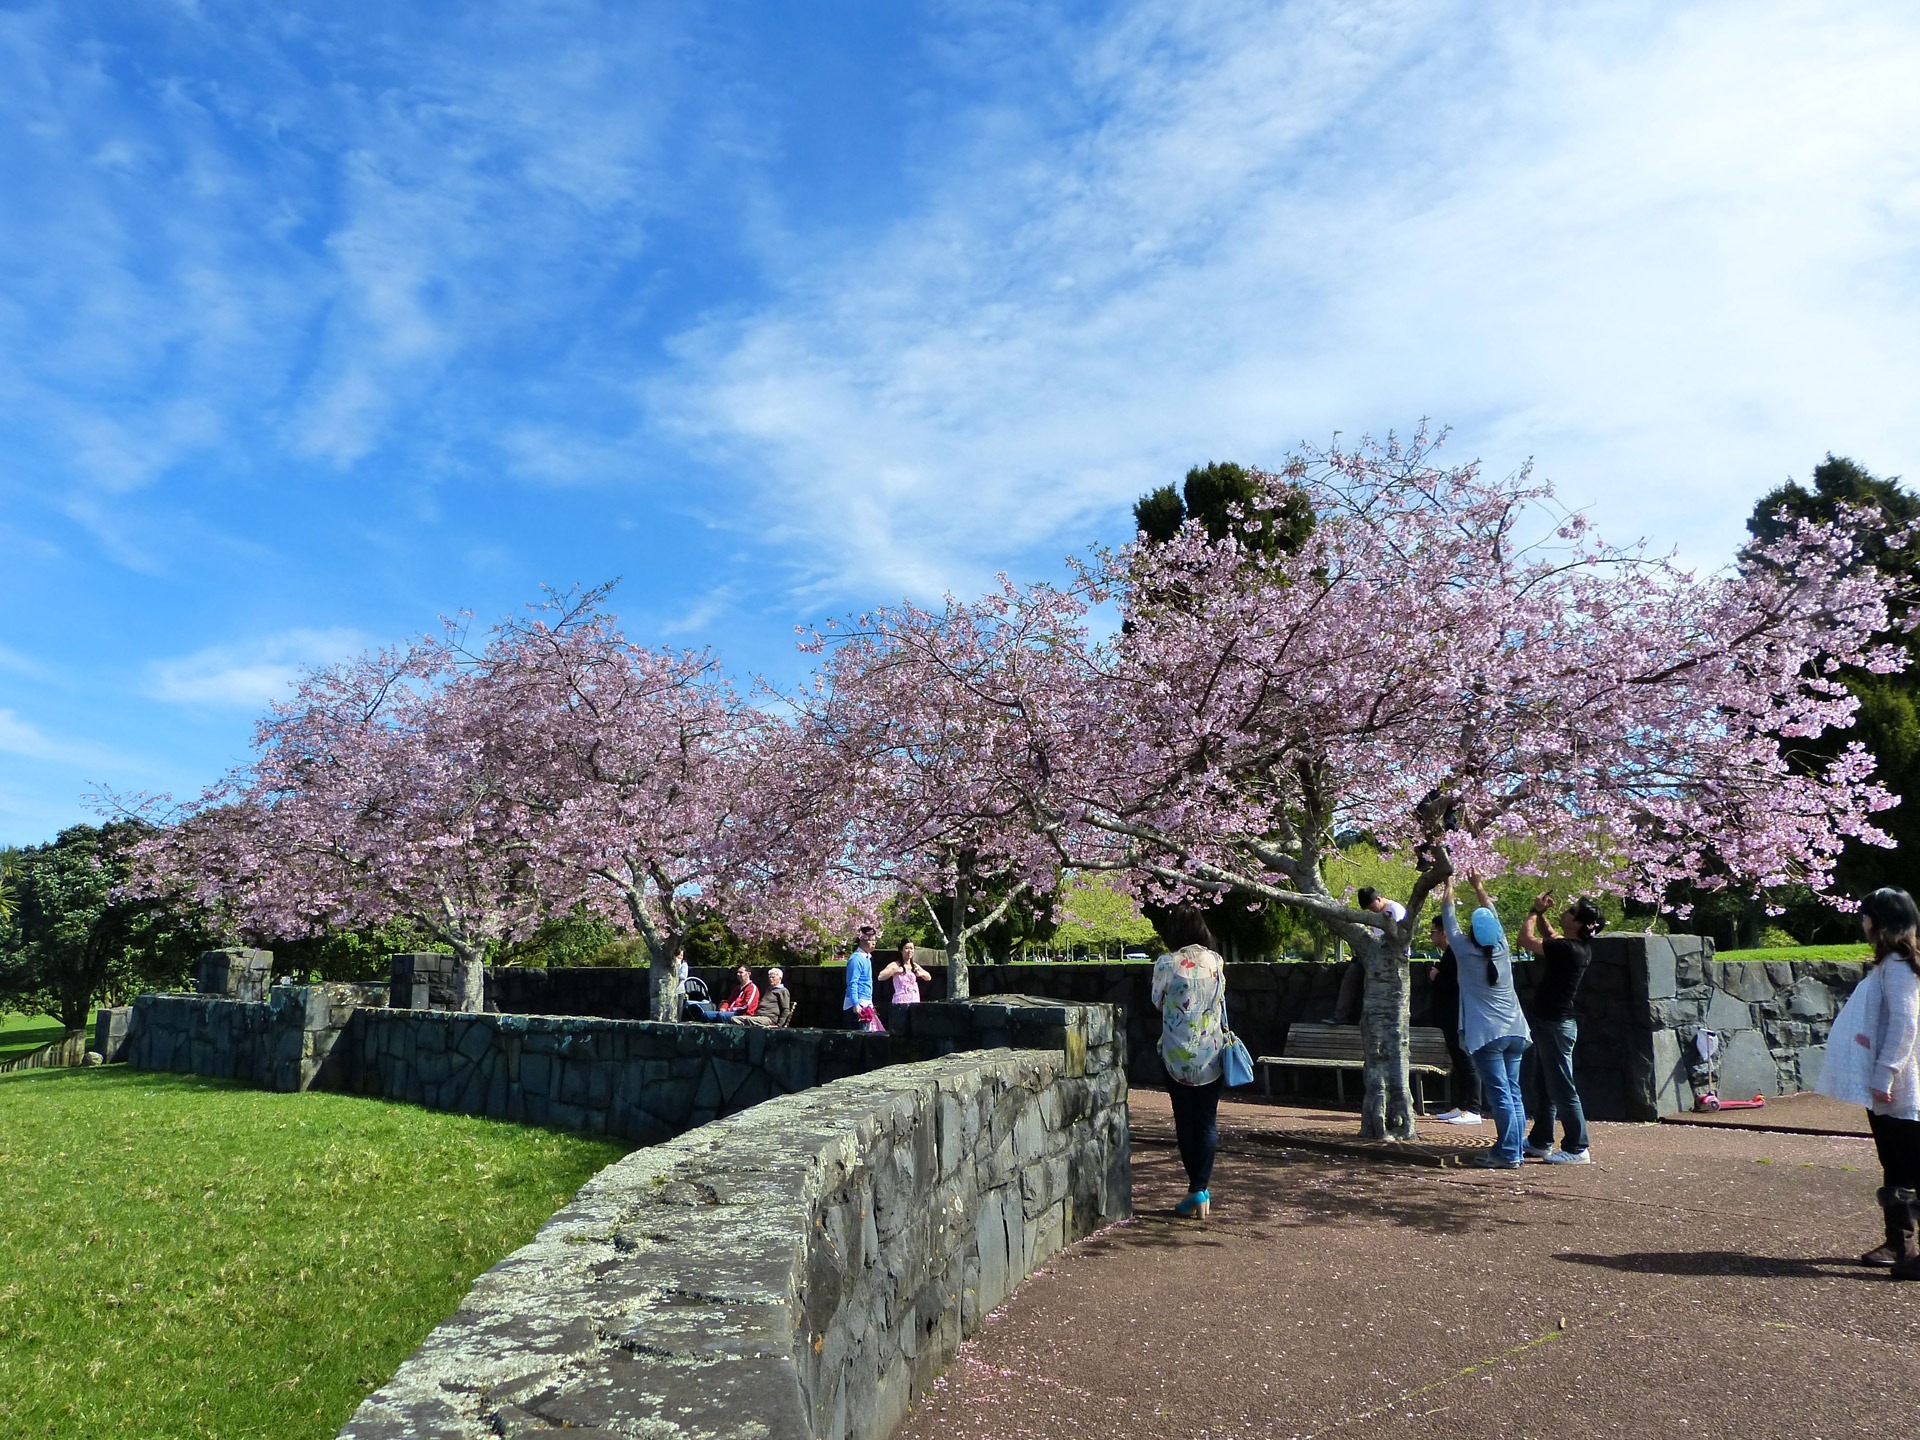
tree, blossom, people, plant, sky, white, flower, floral, spring, park, blooming, blue, garden, pink, botanical, cherry blossom, plants, flowers, trees, clouds, japanese, tourists, bright, blossoms, day, sakura, gardens, blooms, parks, cherry, picking, plucking